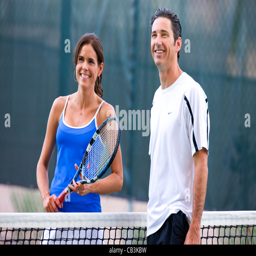
young couple playing tennis in the court of a tourist resort